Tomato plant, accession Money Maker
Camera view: vertical (180 deg); turntable rotation: 330 degrees
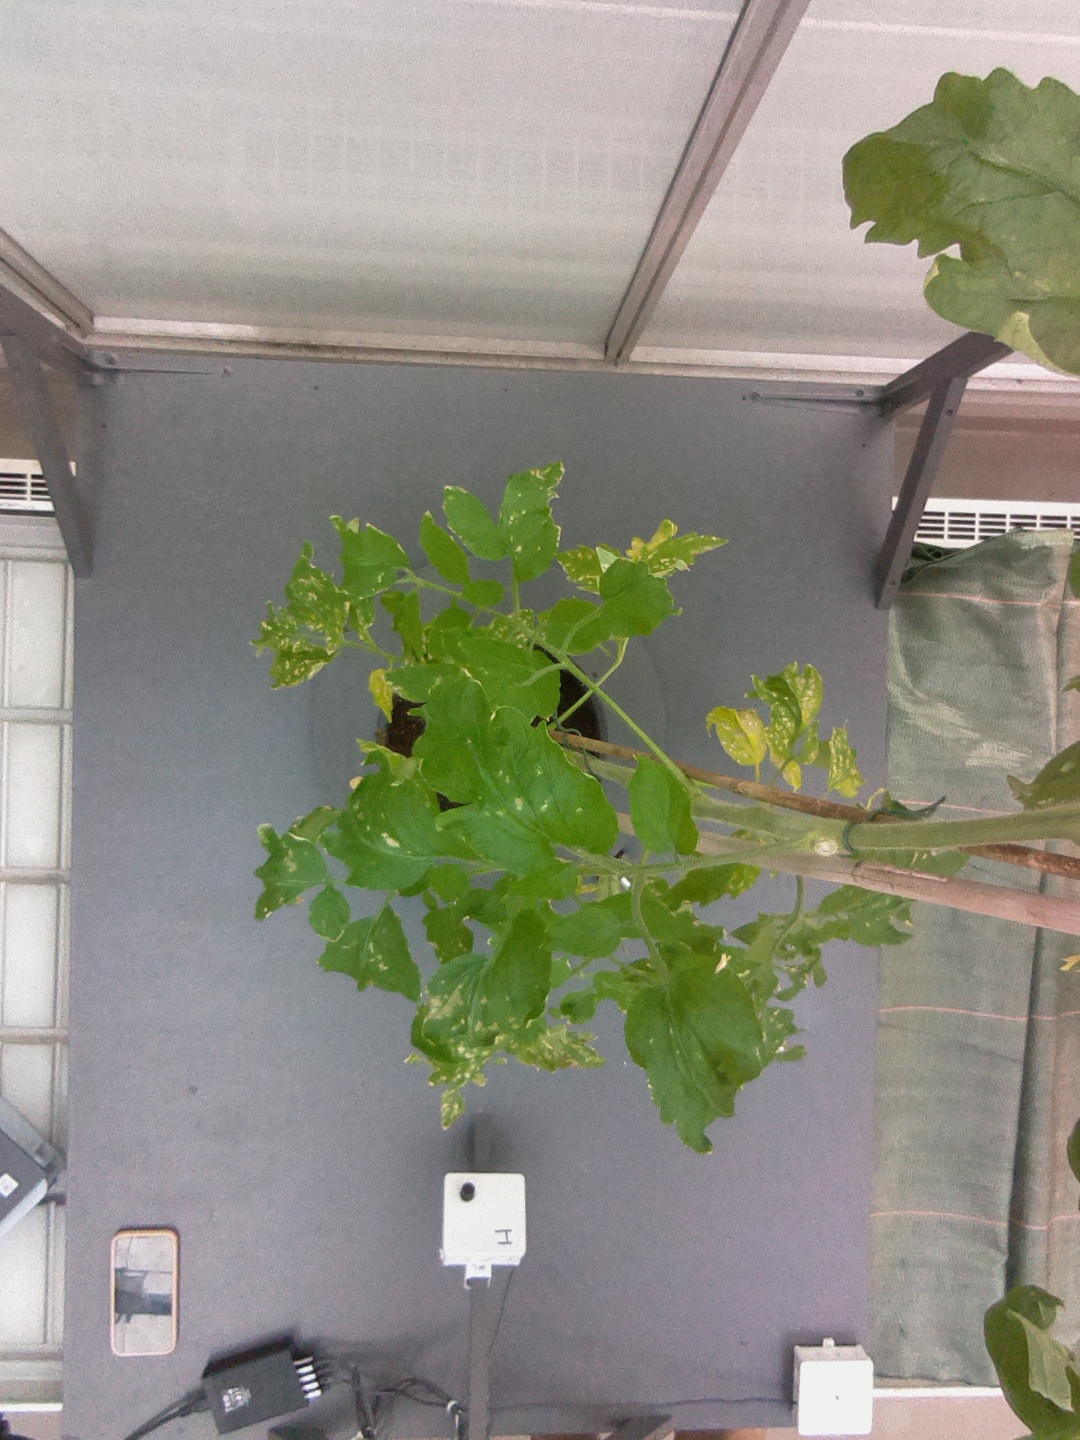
BBCH growth stage 75: 50%-60% of final fruit size